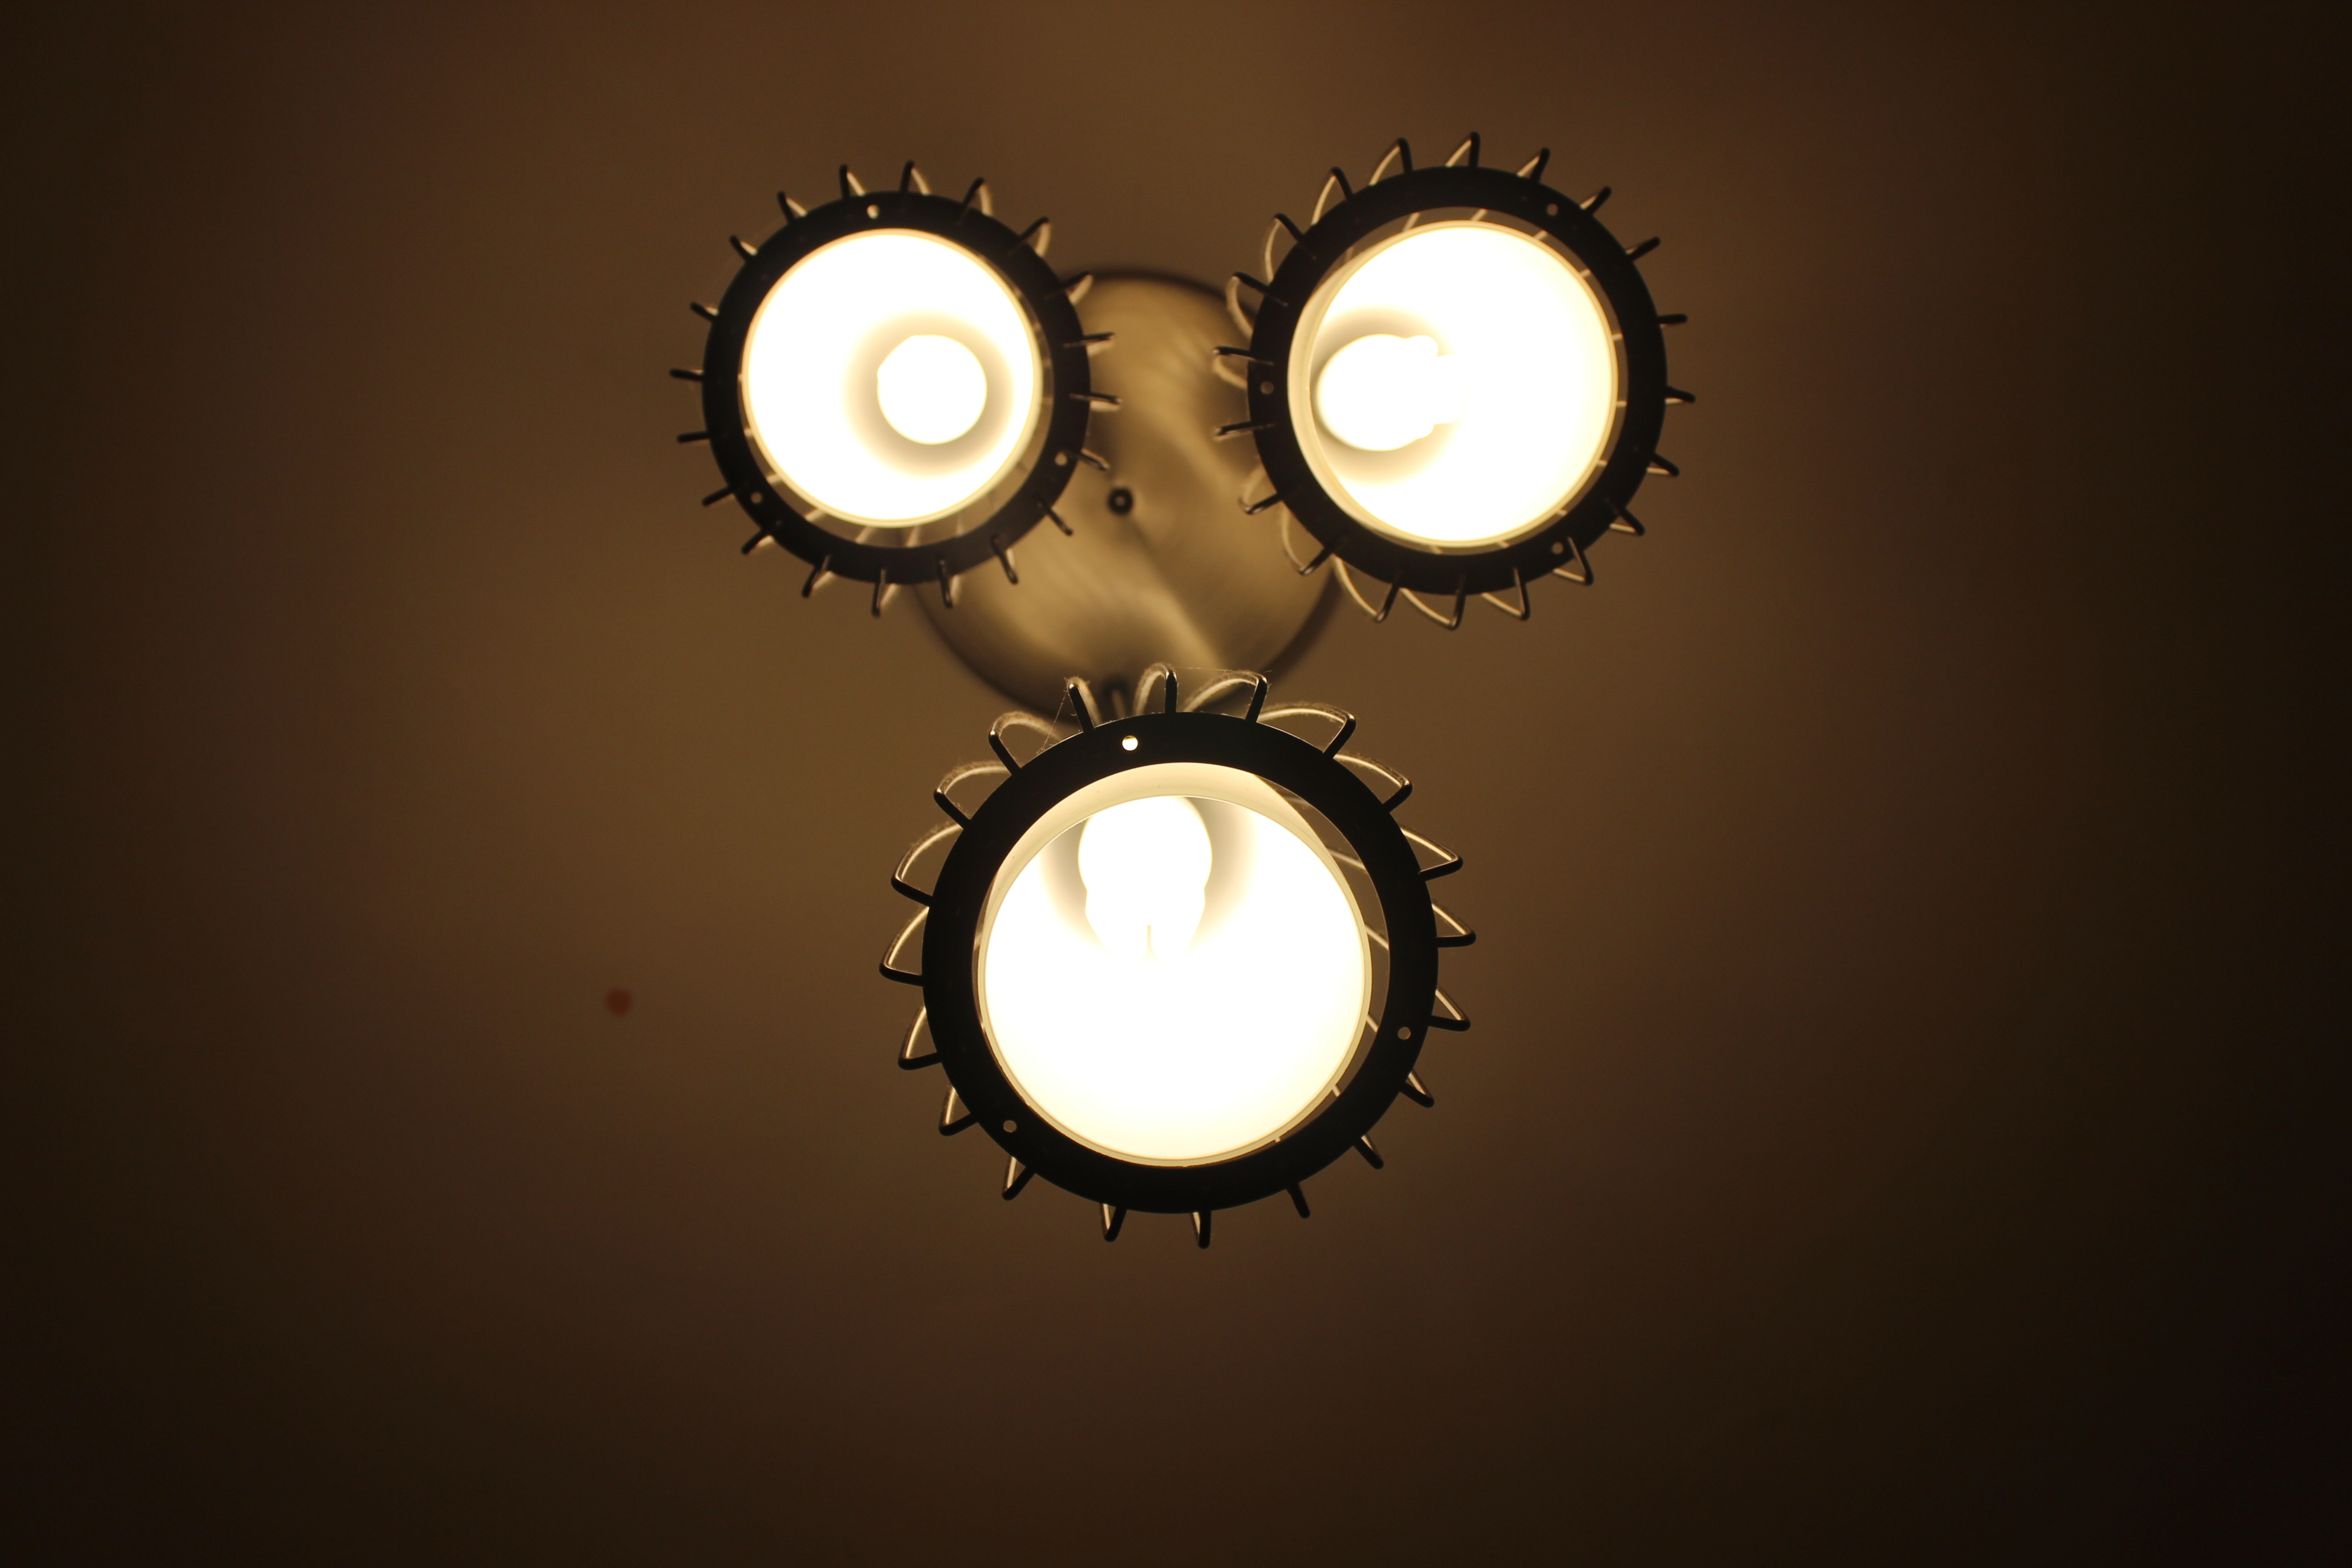
light, glowing, shadow, glow, darkness, light bulb, lighting, circle, font, lights, illustration, design, decorative, eye, bright, symmetry, shiny, macro photography, computer wallpaper